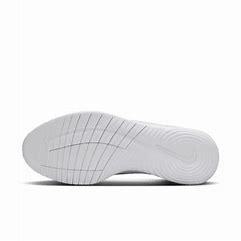
Brand: Nike
Model: Flex Experience Run 12